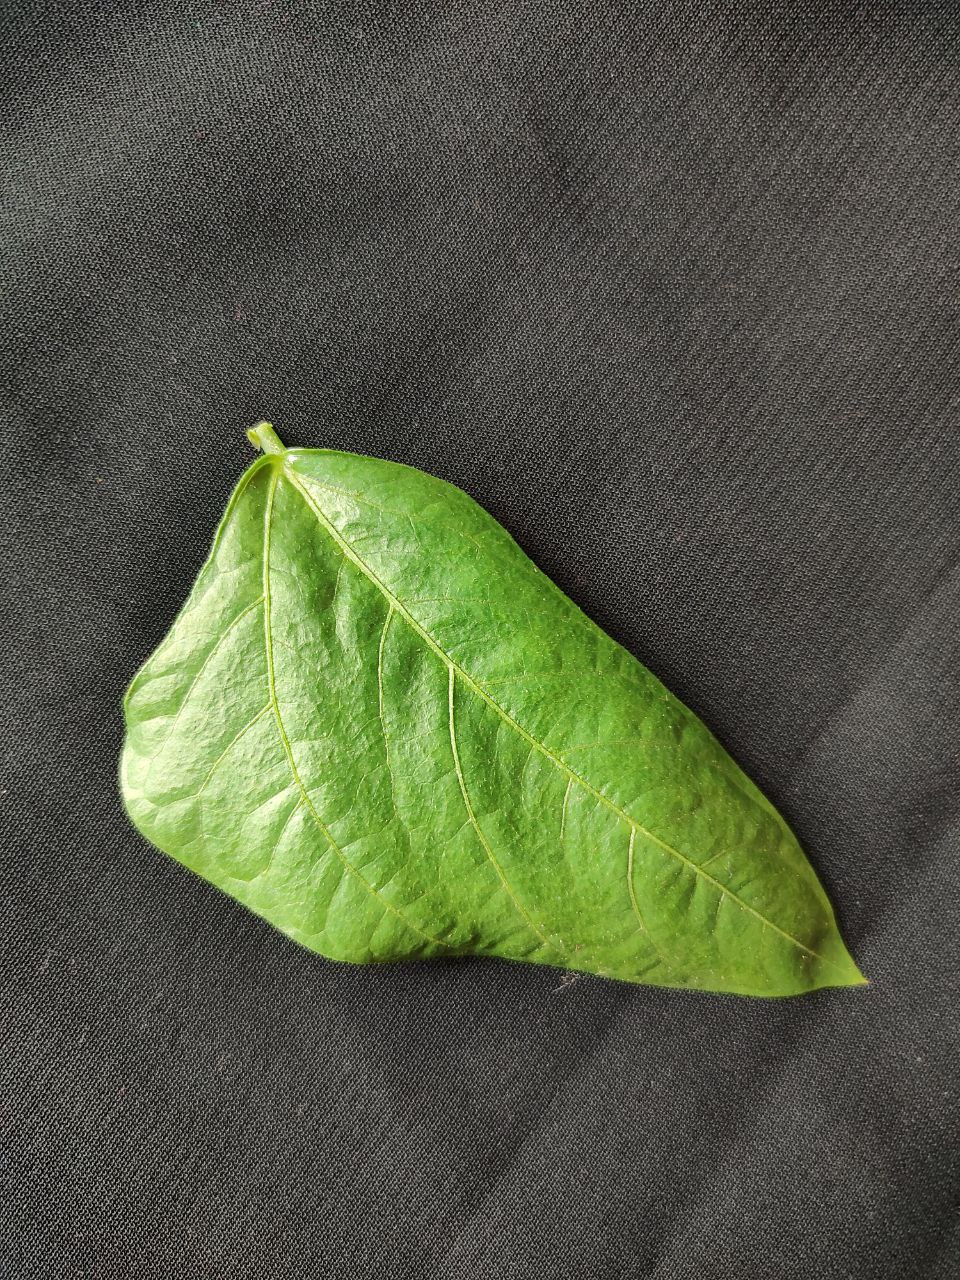
Crop: cowpea
Leaf condition: Fresh Leaf